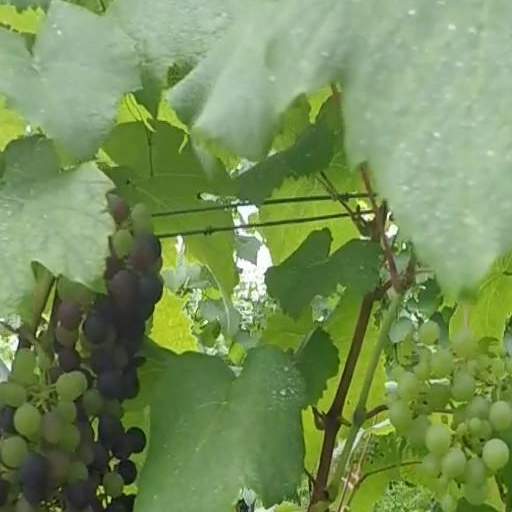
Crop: grape